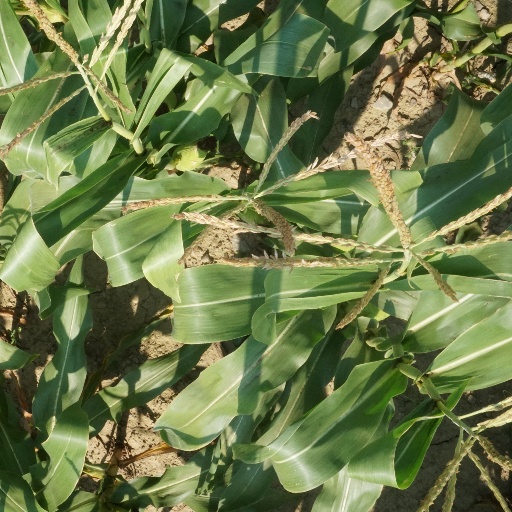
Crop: maize; corn